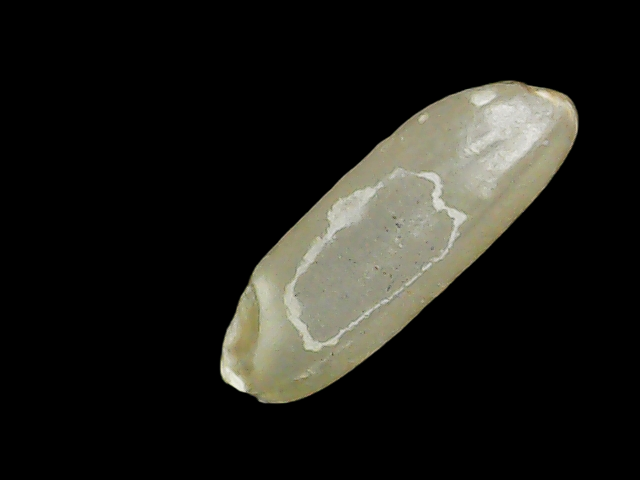
Rice variety: Binadhan11